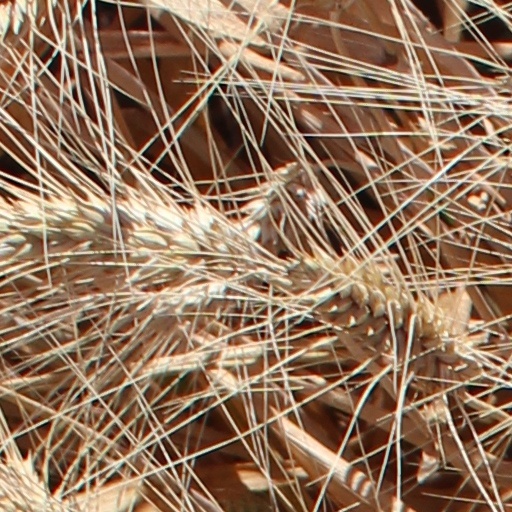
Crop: wheat